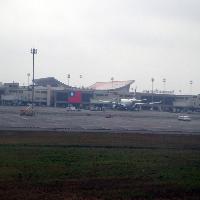
Weather: cloudy or overcast